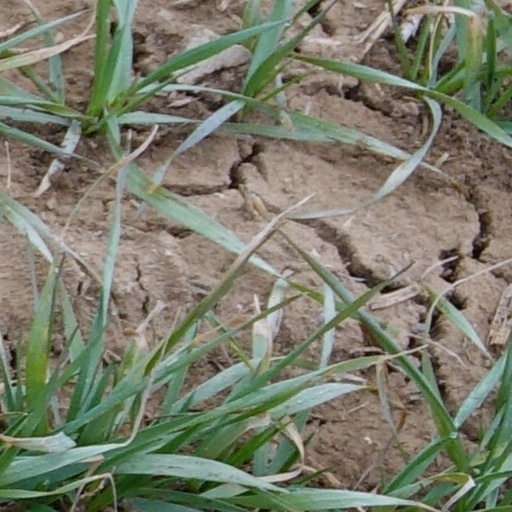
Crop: wheat